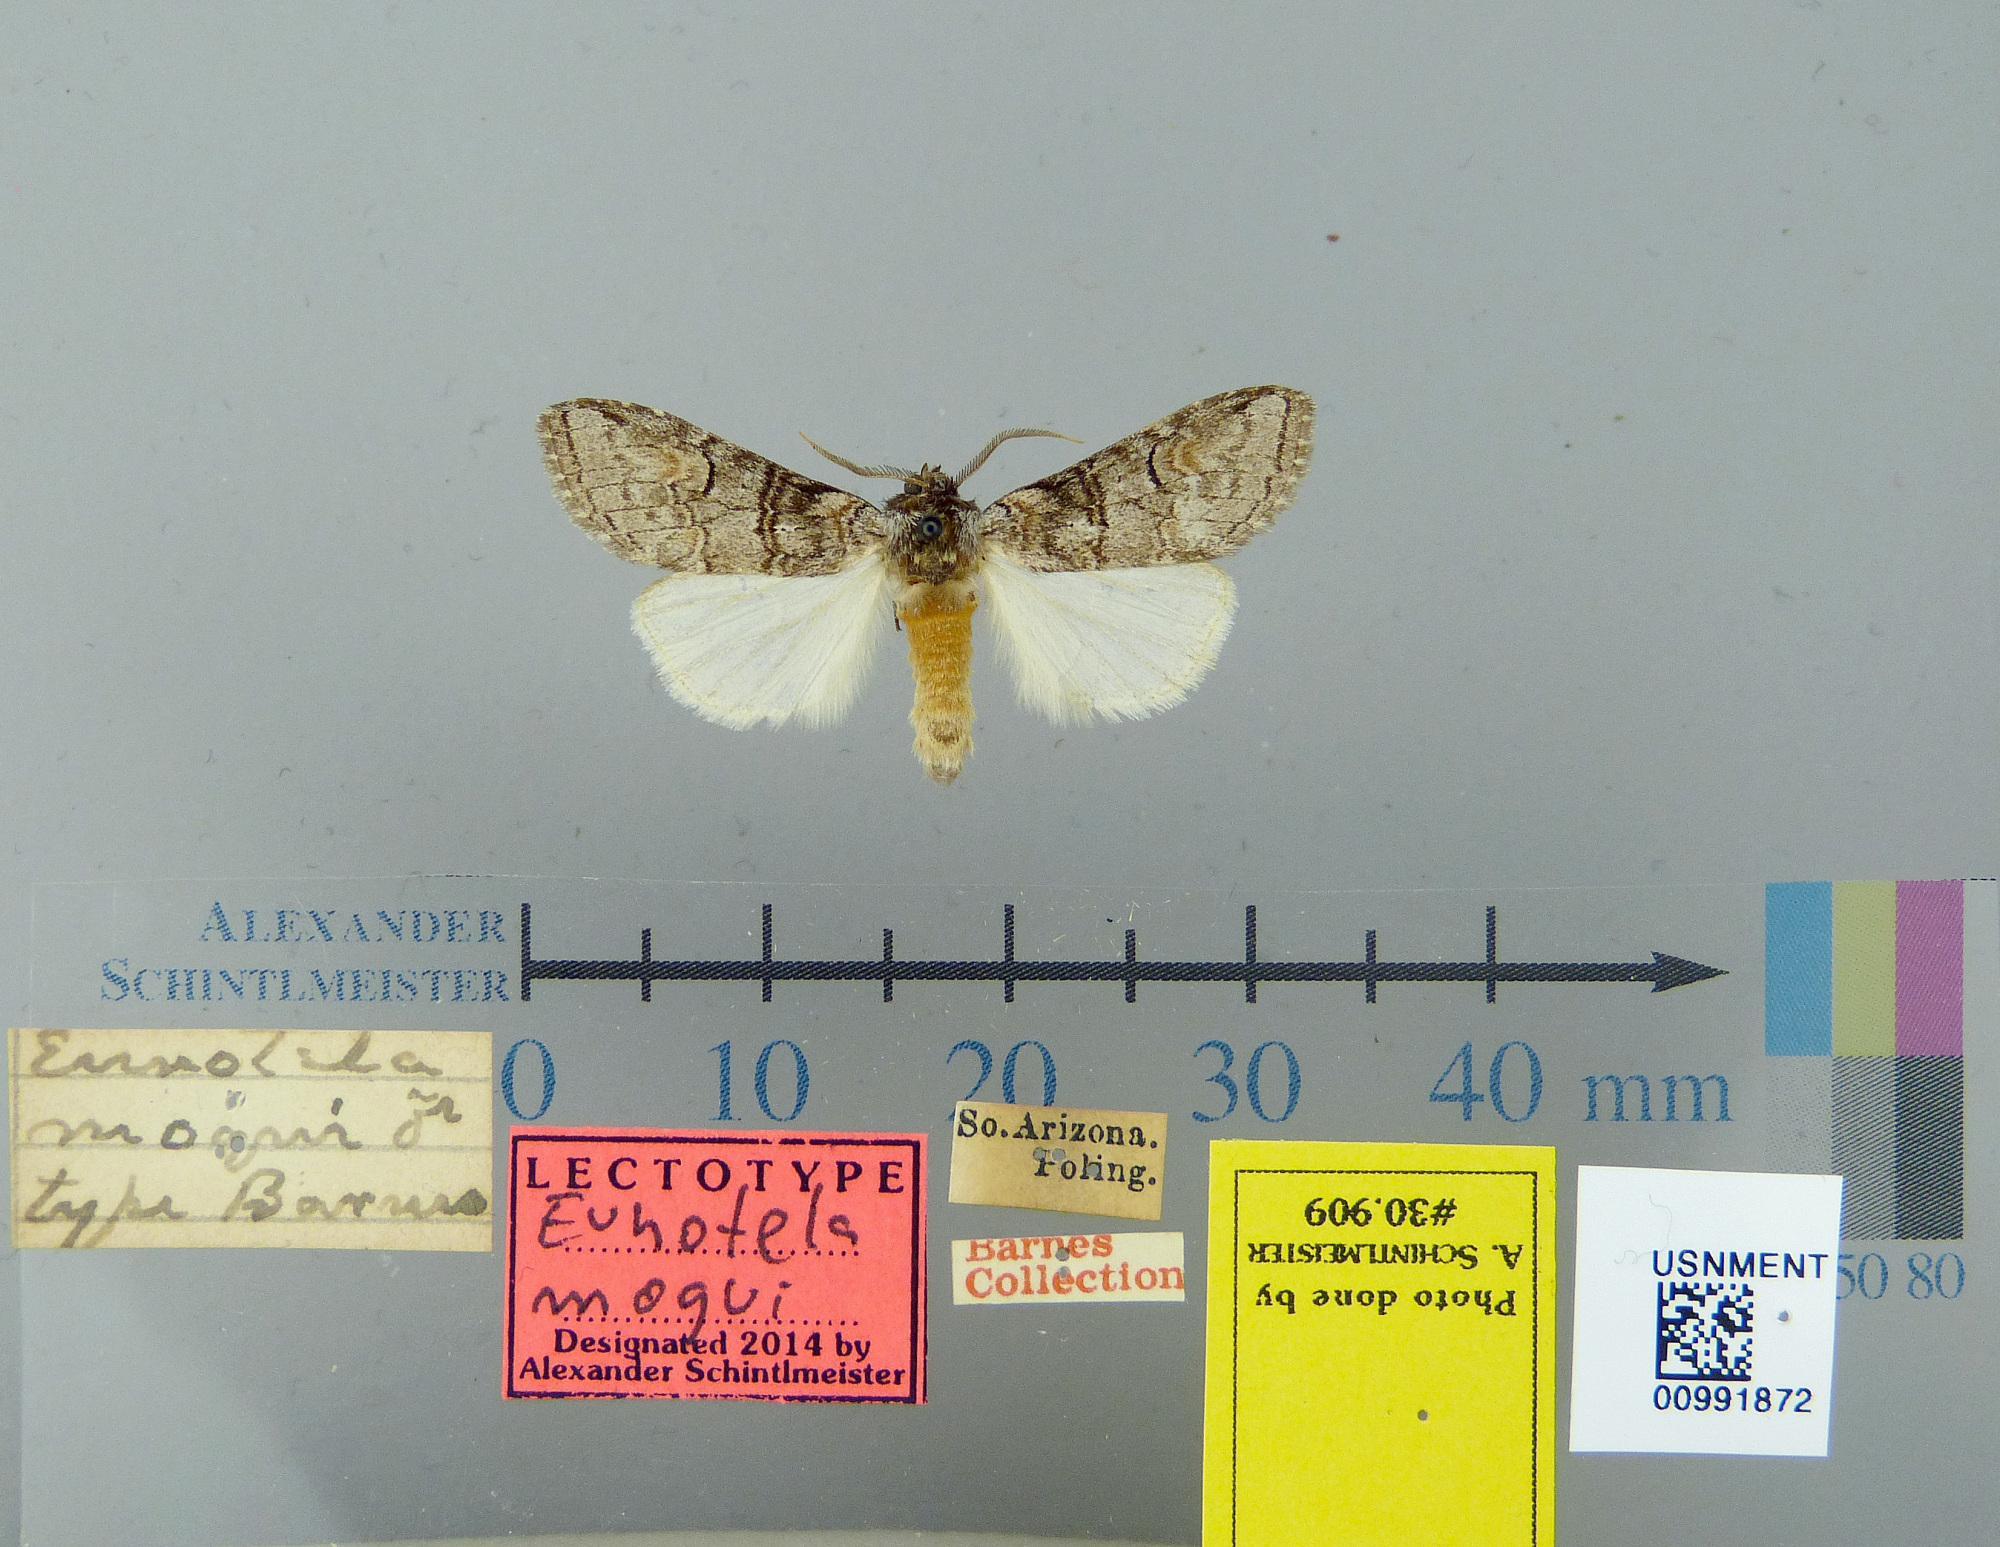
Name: Eunotela moqui
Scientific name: Eunotela moqui Barnes, 1904
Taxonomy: Animalia, Arthropoda, Insecta, Lepidoptera, Notodontidae
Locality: Southern Arizona, [Not Stated], Arizona, United States